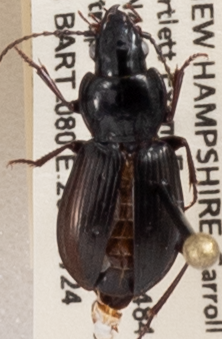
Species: Pterostichus pensylvanicus
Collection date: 2019-07-24
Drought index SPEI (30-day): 0.54
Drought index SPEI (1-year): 1.13
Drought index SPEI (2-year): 0.8